South Region (Cameroon)

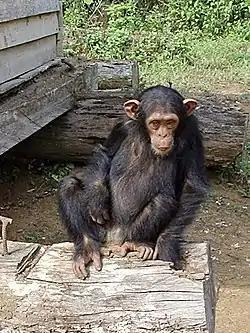
Orphaned chimpanzee near Djoum

The South is almost entirely covered in rain forest, the exception being a small tract of mangrove on the coast south of Campo. Much of this land has been intensely exploited for logging, however, allowing sunlight to penetrate to the forest floor and for thick undergrowth to flourish.